KCON (music festival)

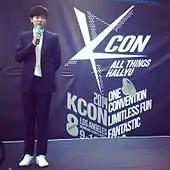
Lee Seung-gi 2014 red carpet

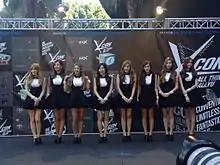
Girls' Generation 2014 red carpet

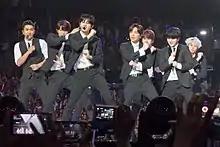
Super Junior 2015 L.A.

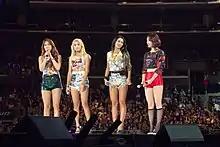
Sistar 2015 L.A.

KCON '14 was held on August 9–10, returning for a second year to Los Angeles Memorial Sports Arena. The artist lineup included B1A4, BTS, CNBLUE, G-Dragon, Girls' Generation, IU, Jung Joon-young, Spica, Teen Top, and VIXX. Featured guests included Lee Seung-gi, Lee Seo-jin, Yoo In-na, Nam Gyu-ri, Kim Ji-seok; and Eric Nam, who hosted red carpet interviews, filmed by "Viki"."DramaFever" documented the red carpet, explaining the missing Girls' Generation 9th member, Sooyoung, who was filming a drama.NBC News interviewed Billboard K-Town columnist Jeff Benjamin, journalist-author Euny Hong, and Girls' Generation's Seohyun and Tiffany to answer "what is K-pop"." In response to Fusion TV, KCON co-project manager Angela Killoren said, "There's still this sense that, I'm the fan, and I'm the only fan, or I'm one of very few, and these are my artists, you have this incredible sense of – you discovered them, and you own them."